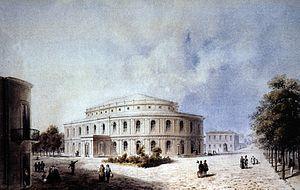
L'architecture de la Finlande a une histoire de plus de 800 ans et, alors que jusqu'à l'époque moderne, l'architecture était fortement influencée par les courants des deux nations voisines de la Finlande, à savoir la Suède et la Russie, dès le début du XIXᵉ siècle, les influences sont venues directement de l'extérieur. Dans un premier temps, lorsque des architectes étrangers itinérants ont commencé à exercer dans le pays, puis lorsque la profession d'architecte finlandais s'y est établie. L'architecture finlandaise a également contribué de manière significative à plusieurs styles internationaux, tels que le Jugendstil, ou Art nouveau, le classicisme nordique et le fonctionnalisme. Plus particulièrement, les travaux de l'architecte moderniste Eliel Saarinen, l'architecte le plus connu du pays, ont eu une influence considérable à l'échelle mondiale. Mais l'architecte moderniste Alvar Aalto, considéré comme l'une des figures majeures de l'histoire mondiale de l'architecture moderne, est encore plus renommé qu'Eliel Saarinen. Dans un article de 1922, intitulé Motifs des âges passés, Aalto discute des influences nationales et internationales en Finlande :